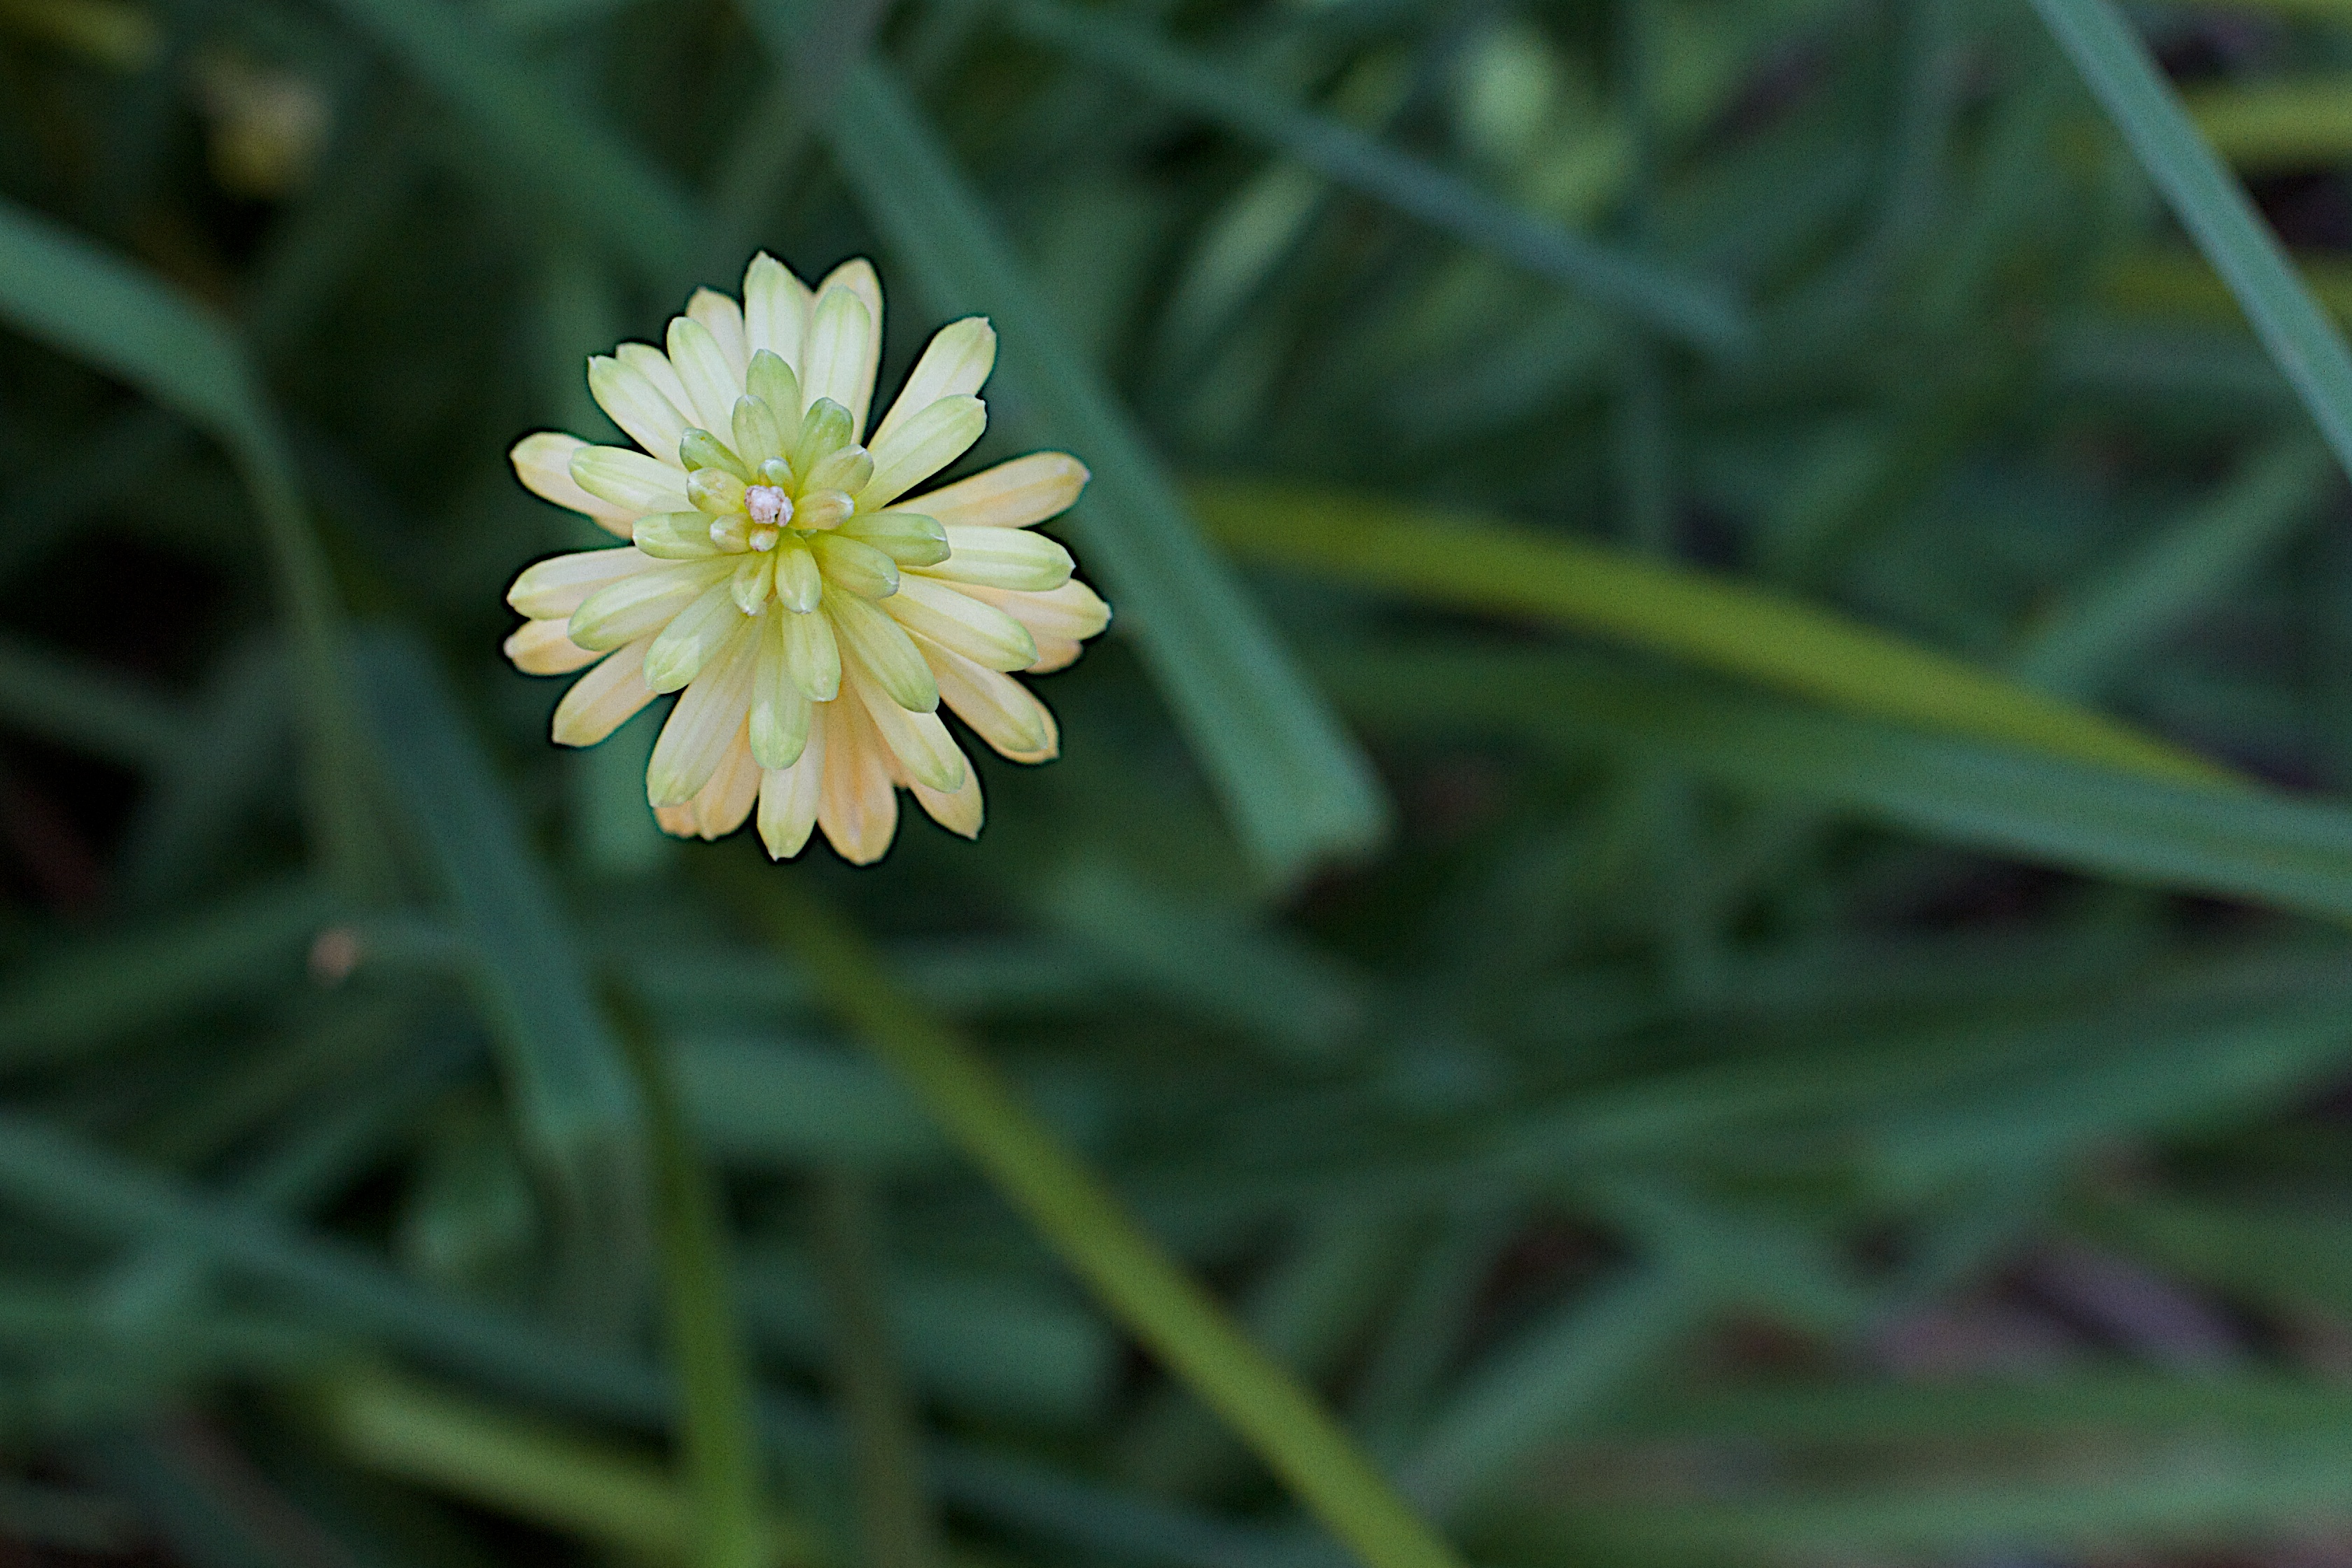
nature, grass, plant, flower, green, botany, yellow, flora, wildflower, close up, macro photography, flowering plant, grass family, plant stem, land plant